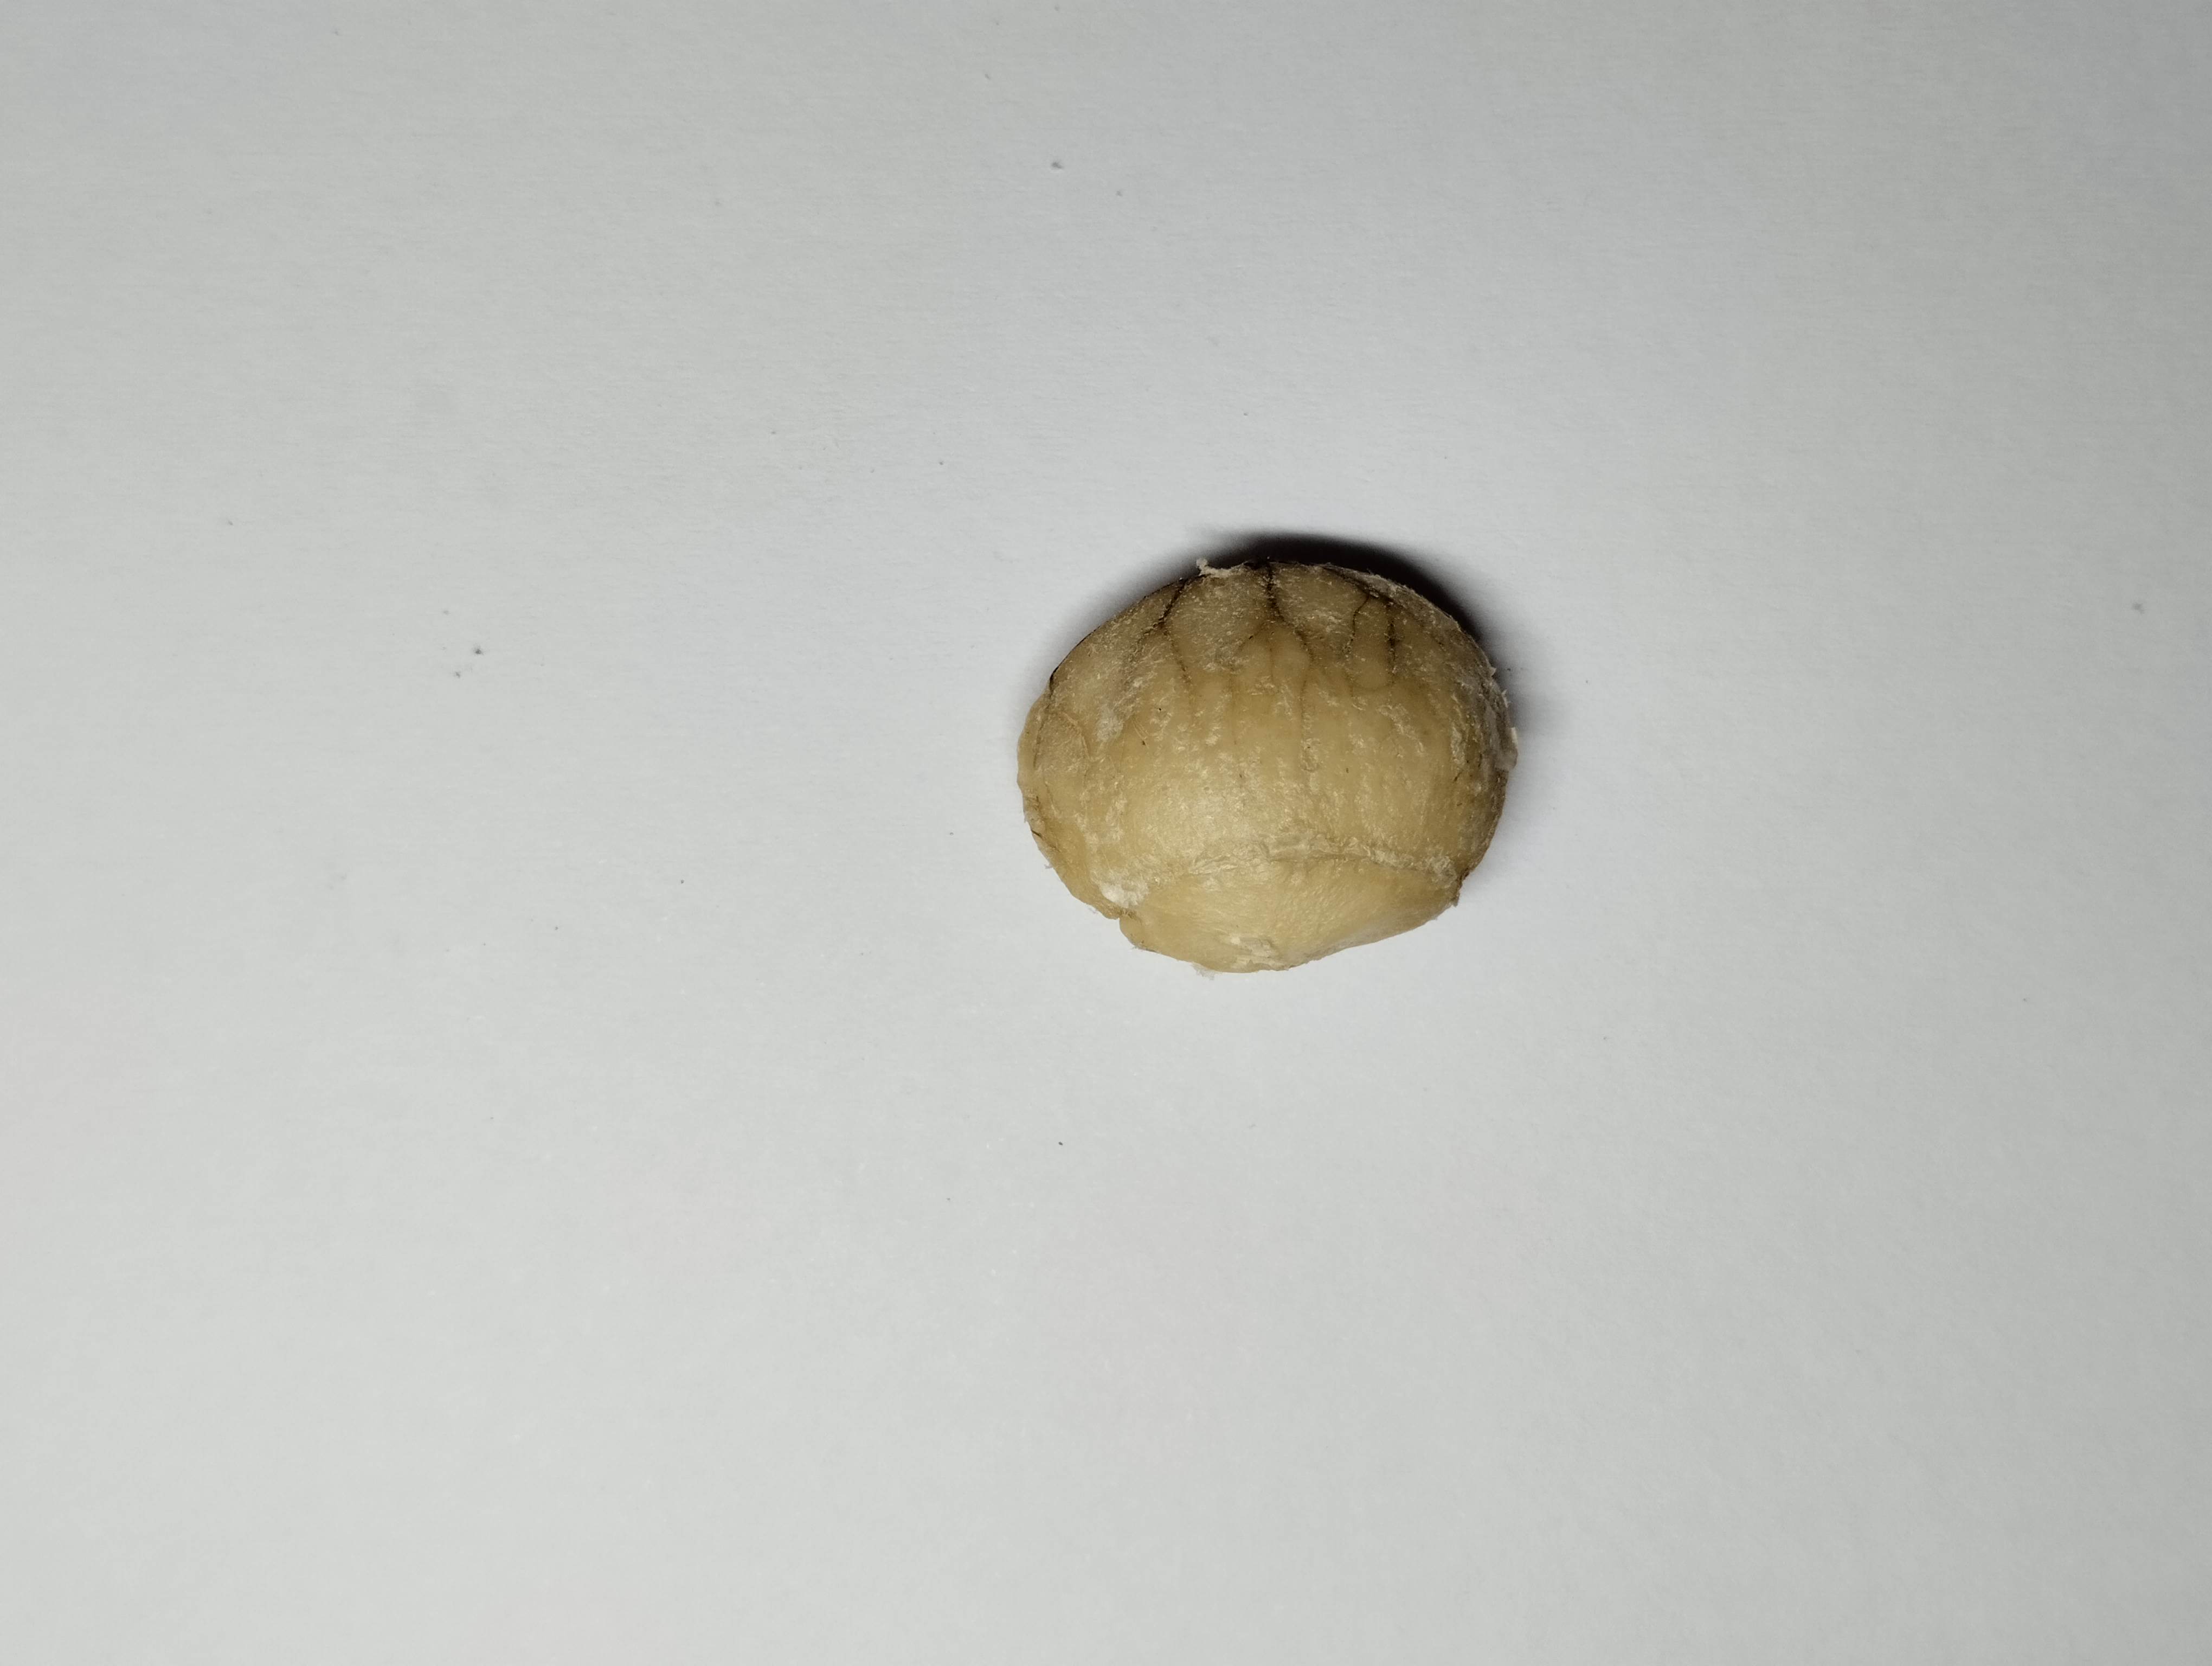
Label: bagus (good seed)